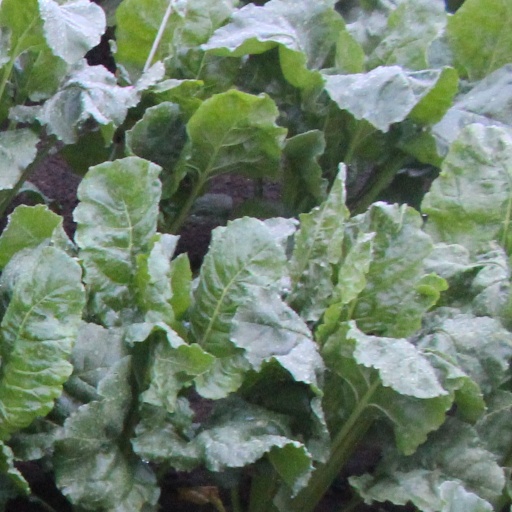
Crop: sugar beet